Death metal

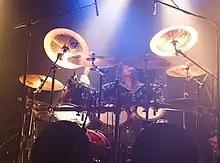
Deicide drummer Steve Asheim

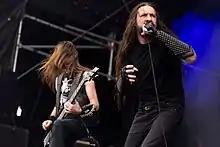
Blackened death metal band Goatwhore.

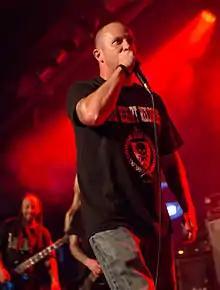
Suffocation vocalist Frank Mullen

Death metal vocals are referred to as death growls; which are coarse roars/snarls. Death growling is mistakenly thought to be a form of screaming using the lowest vocal register known as vocal fry, however vocal fry is actually a form of overtone screaming, and while growling can be performed this way by experienced vocalists who use the fry screaming technique, "true" death growling is in fact created by an altogether different technique. Growling has been called Cookie Monster vocals, tongue-in-cheek, due to the vocal similarity to the voice of the popular "Sesame Street" character of the same name. Although often criticized, death growls serve the aesthetic purpose of matching death metal's aggressive lyrical content.